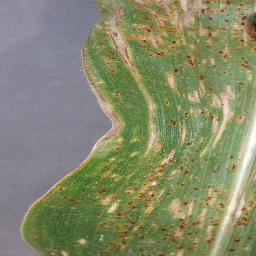
Label: Corn_(Maize)___Gray_Leaf_Spot_(Cercospora)